Rohese of Monmouth

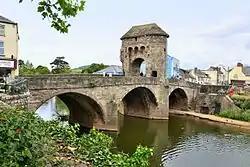
Monnow Bridge is a medieval bridge over the namesake river Monnow in the town of Monmouth, Wales. The existing bridge was completed in the late 13th century. It is the only remaining medieval fortified bridge in Britain.

Rohese of Monmouth ("Rohese de Monemue" in Anglo-Norman; born about 1135/1140; died in or near 1180) was a member of the wealthy and powerful Anglo-Norman families in the Welsh Marches.